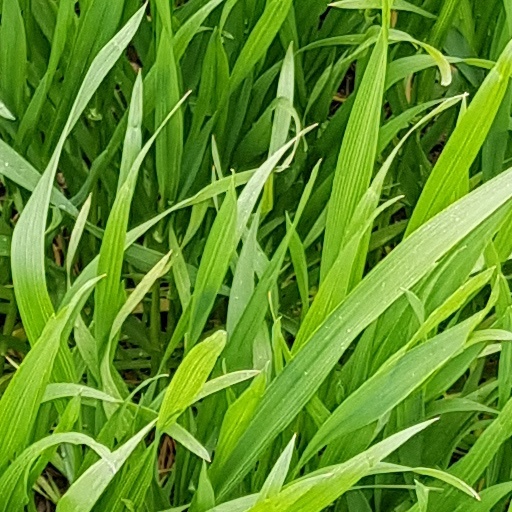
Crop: wheat